Ebenezer Doan

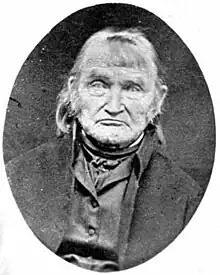
Ebenezer Doan, Master Builder

Ebenezer Doan, Jr. (1772–1866) was the Master Builder or architect-contractor in charge of designing and building the Sharon Temple, a National Historic Site of Canada. Doan was a highly accomplished builder, as evidenced by the creative techniques used in the temple structure. Doan was an early Quaker immigrant from Bucks County, Pennsylvania who joined the Children of Peace in 1812. His first house (1819), drive shed and granary have now been relocated on the temple grounds and restored.